Vangteh

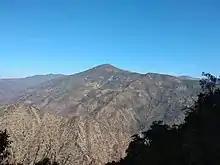

As the surviving remnants of old-time tribal religion keep their ancient rituals in the midst of the over-flooding Christianity in the land, oral traditions (oral tradition) such as sacred incantation, traditional war song, nursery rhyme, and other folk song are still in use by almost 100 households in Vangteh until this present time. According to the list that this author had taken during his last trip to Vangteh in 2000, there are still about one hundred households who are still practicing the ancient religion that they call "Pu-sa", meaning worship of "ancestral spirits" (similar to ancestor worship). In 2002, official permission to print some limited copies of their sacred incantations was granted by the Myanmar government in keeping their culture for those who still practice this old-time religion in Vangteh.